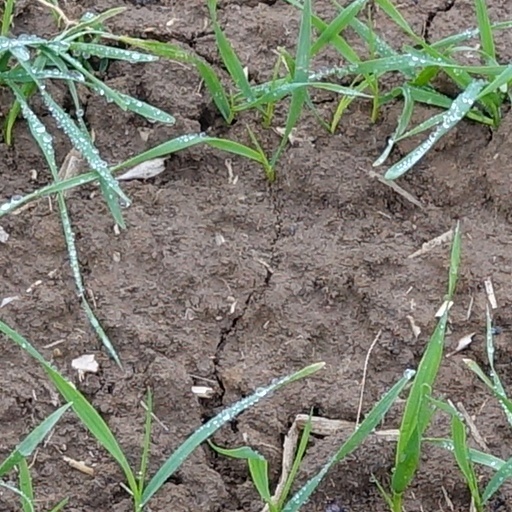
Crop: wheat